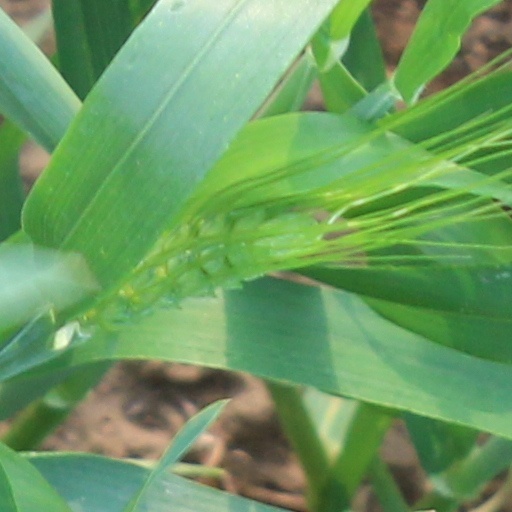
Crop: wheat